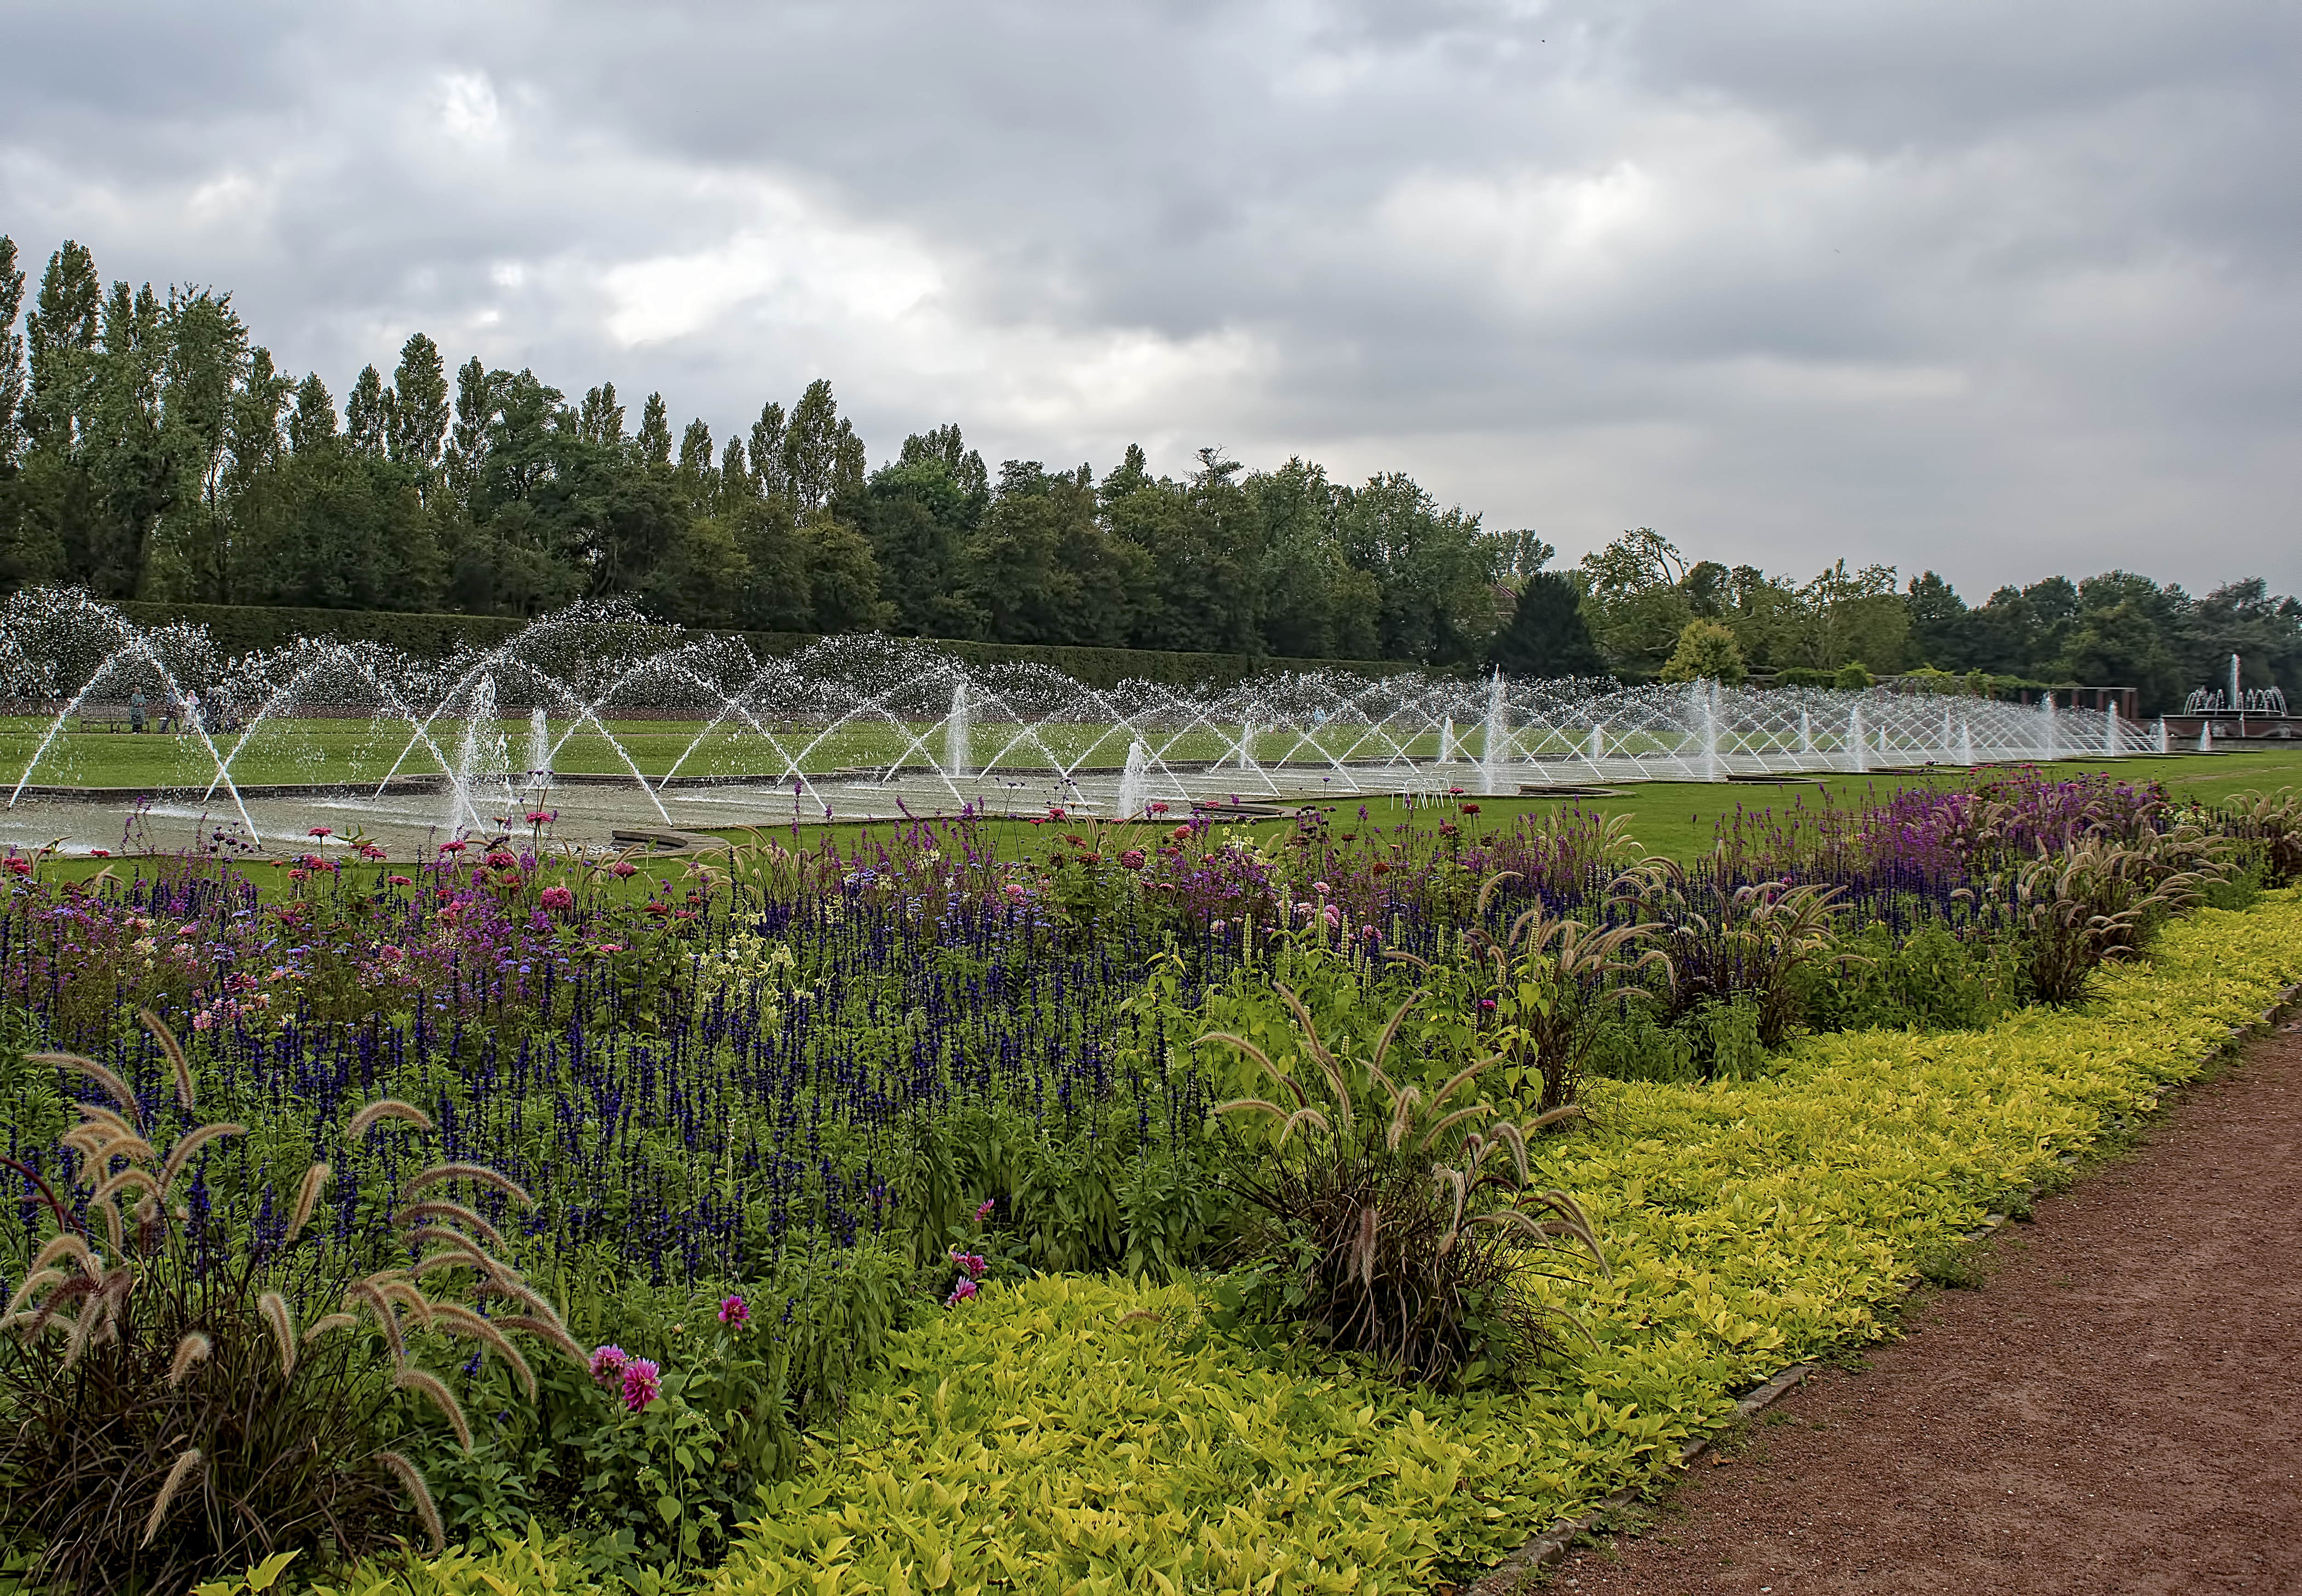
flowers, cool image, fountain, germany, cool photo, i, dsseldorf, duesseldorf, nordpark